Town Stable

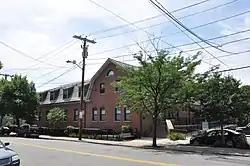

The Town Stable is a historic municipal public works building at 235 Cypress Street in Brookline, Massachusetts. With its oldest portion dating to 1874, it is one of the town's oldest municipal buildings. The building constructed then was designed with Gothic Revival styling by Charles Kirby, and was designed to stable 20 horses. The building was enlarged in 1898 to a design by Peabody & Stearns, adding more stable space along Cypress Street, and converting the original building into carriage storage and maintenance. The addition has a mansard roof and Georgian Revival detailing.